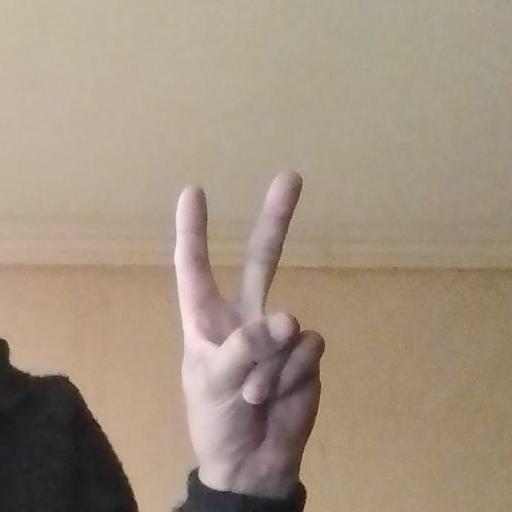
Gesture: peace